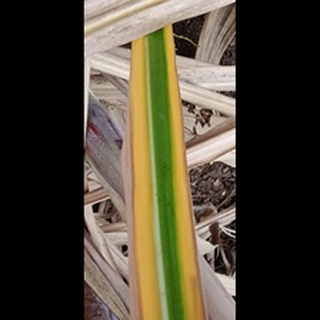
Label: sugarcane_yellow_leaf_disease